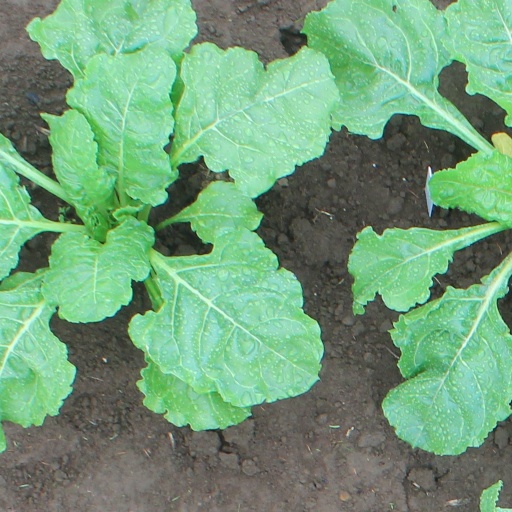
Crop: sugar beet